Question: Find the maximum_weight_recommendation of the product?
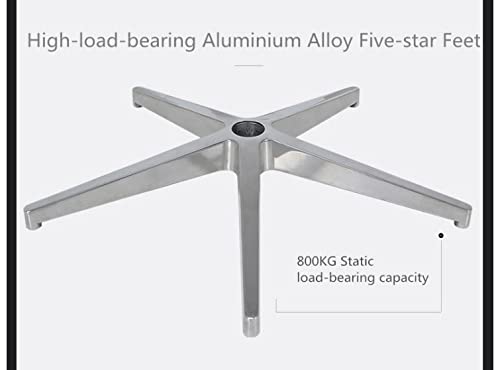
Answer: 800 kilogram